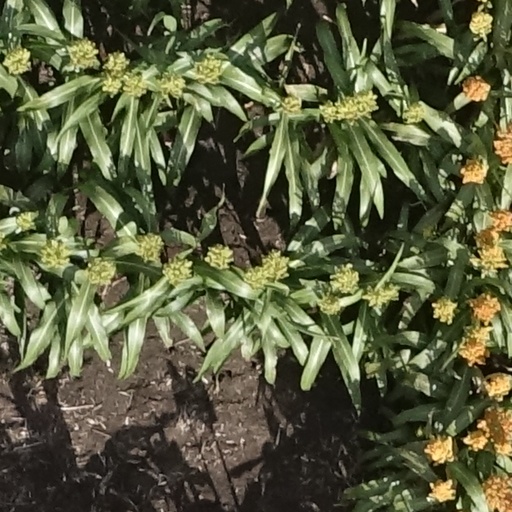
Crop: sorghum